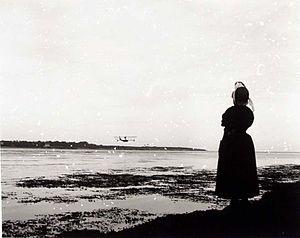
Bigoudène regardant un hydravion amerrir à l'Île-Tudy (1917, photo de Jacques de Thézac, muse départemental breton)
La Bretagne pendant la Première Guerre mondiale se situe loin du front de l'ouest, ce qui fait que son industrie, à l'abri des destructions est reconfigurée pour servir l'effort de guerre.
L'Île-Tudy [il tydi] est une commune du département du Finistère, en Bretagne. Elle est située sur la presqu'île du même nom, située sur la rive gauche de l'embouchure de la Rivière de Pont-l'Abbé, face à Loctudy situé sur la rive droite, et se trouve à 20 km de Quimper.